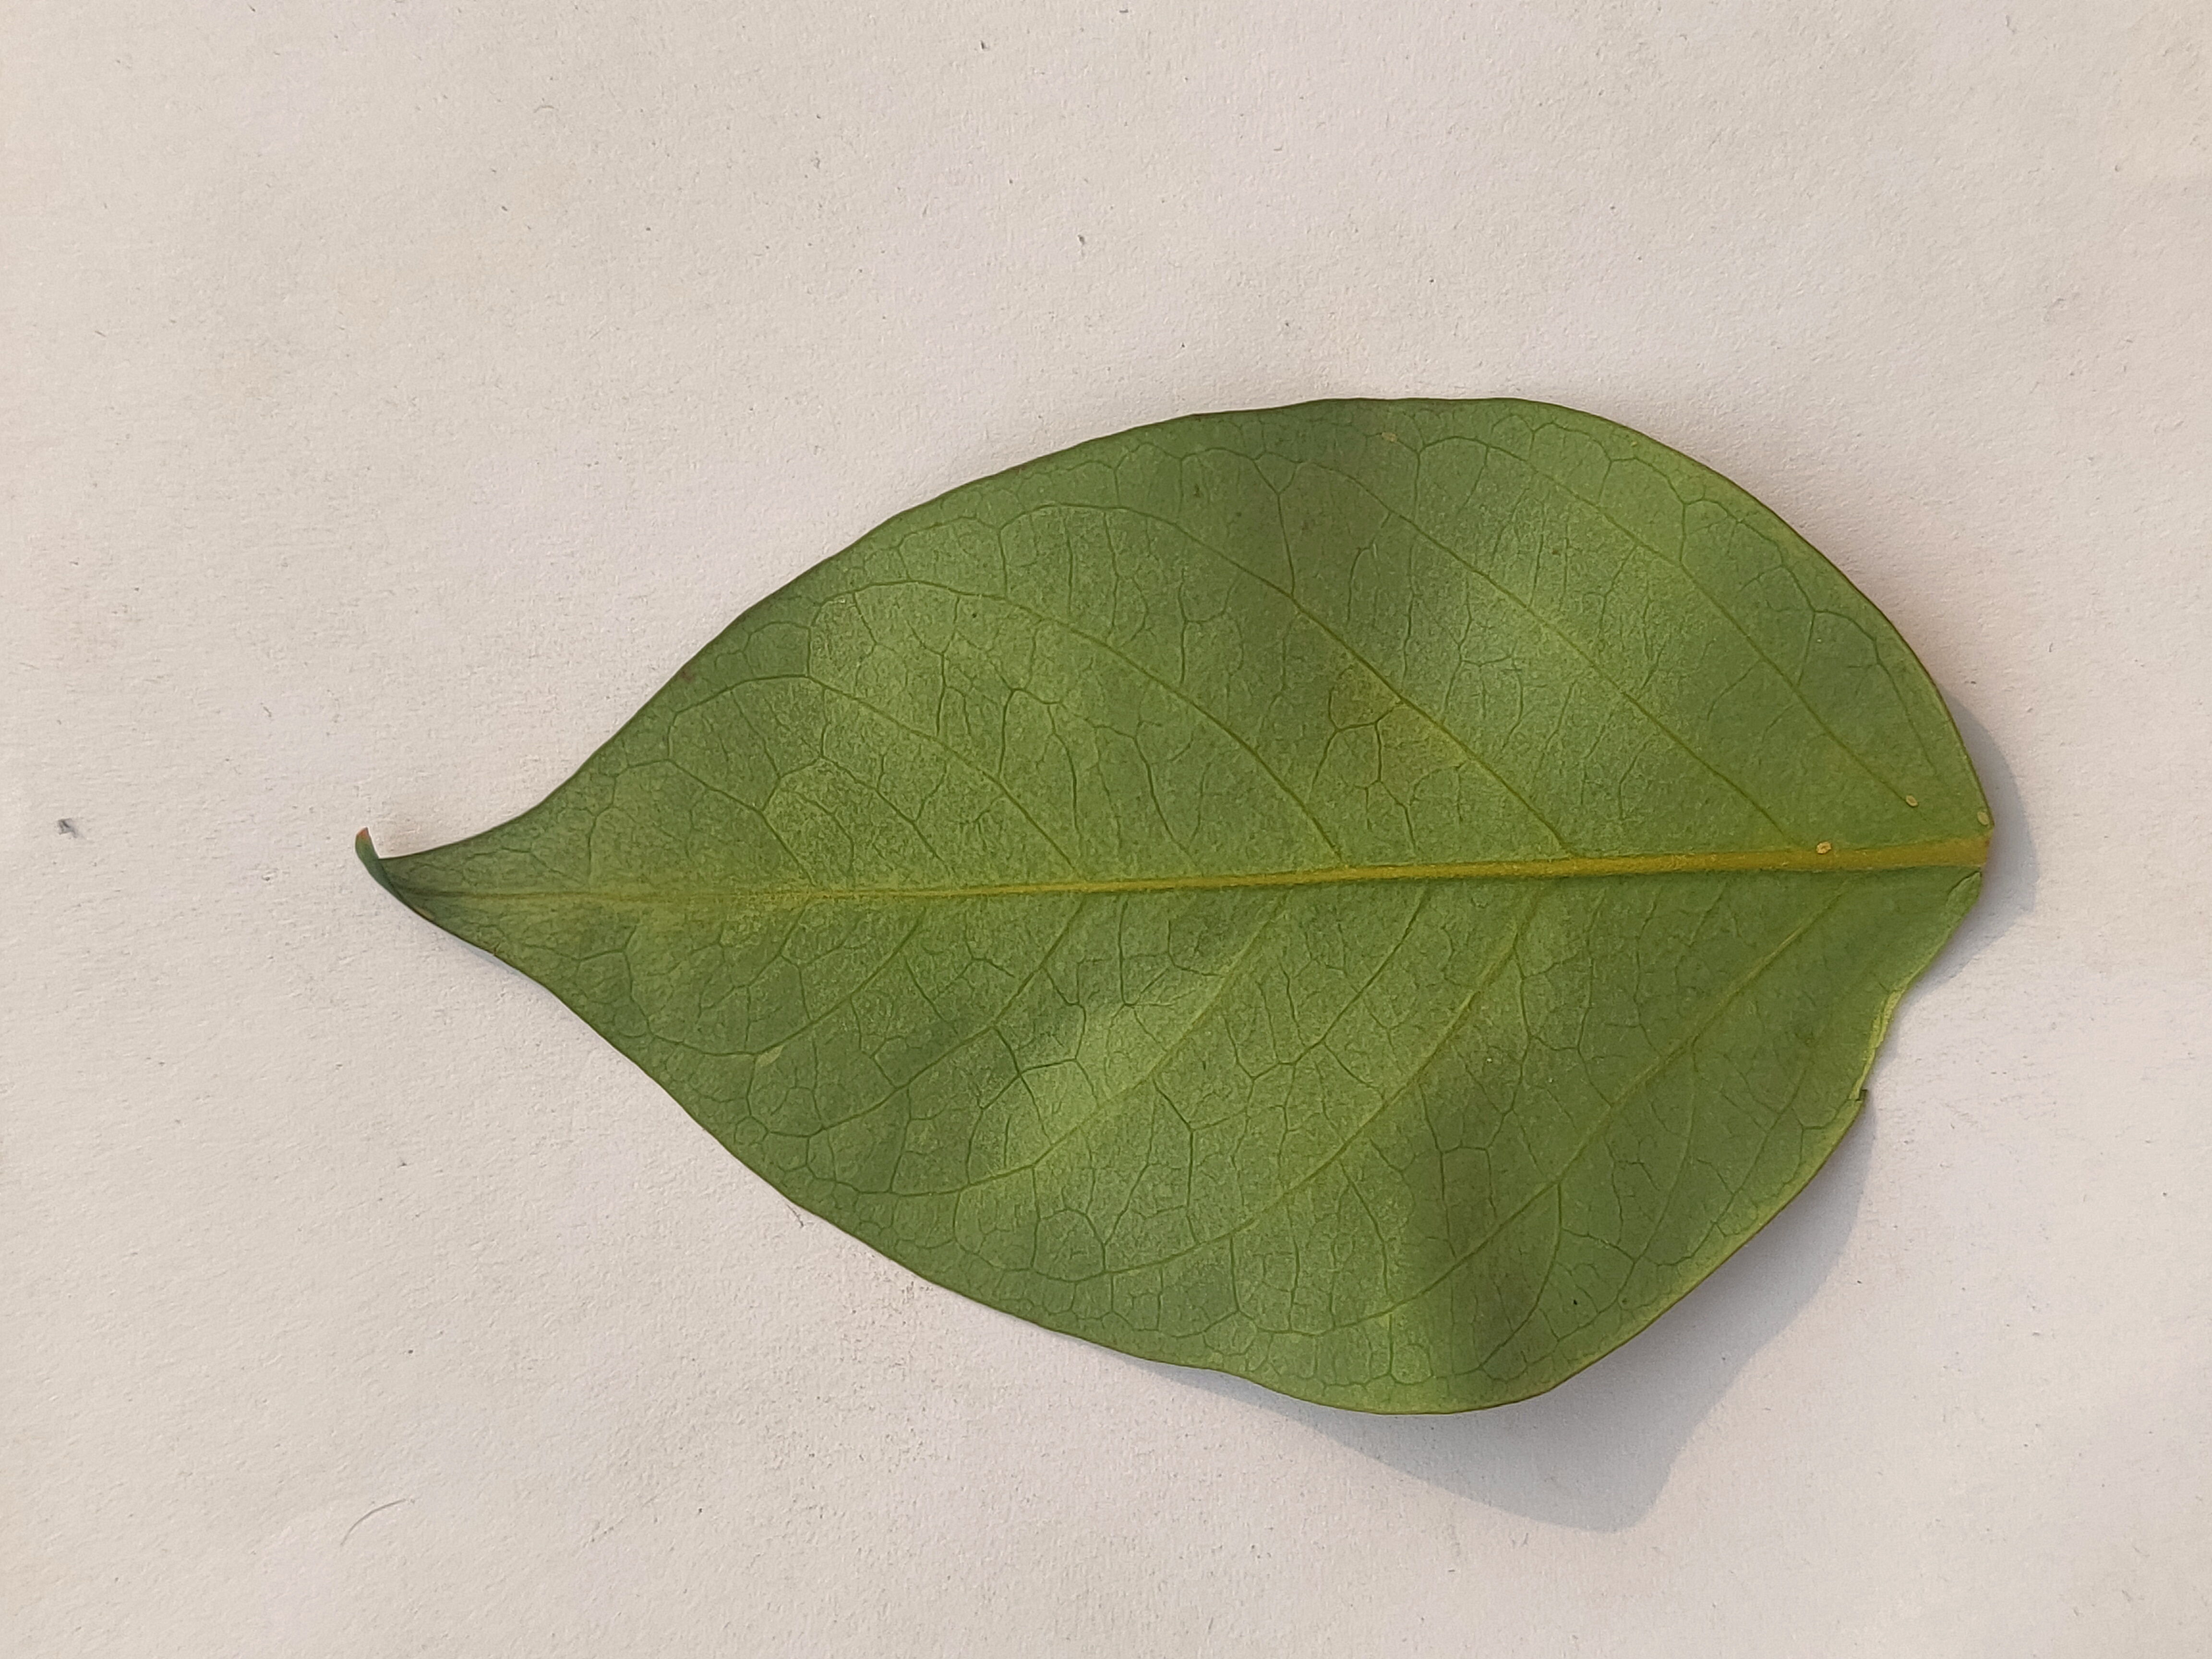
Leaf variety: Star Fruit